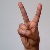
The image shows a hand gesture representing the letter 'V' in Indian Sign Language.